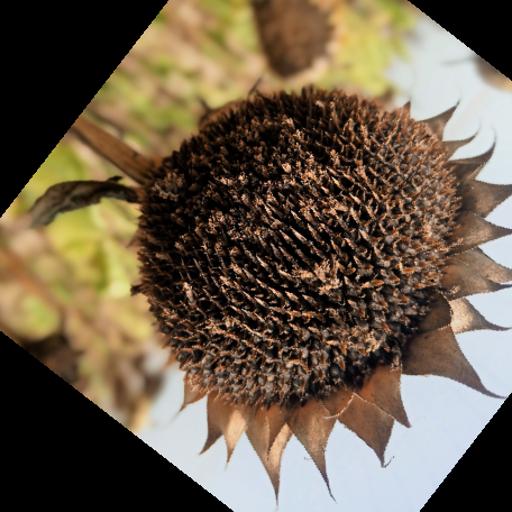
Label: Gray_mold